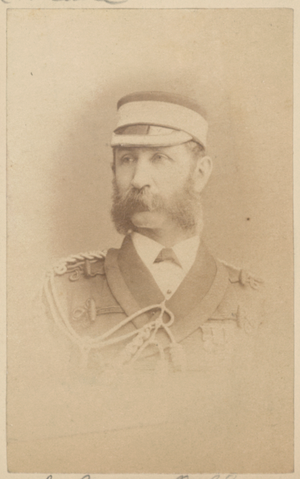
Ce cliché de sir George Colley (1835-1881), probablement réalisé trois